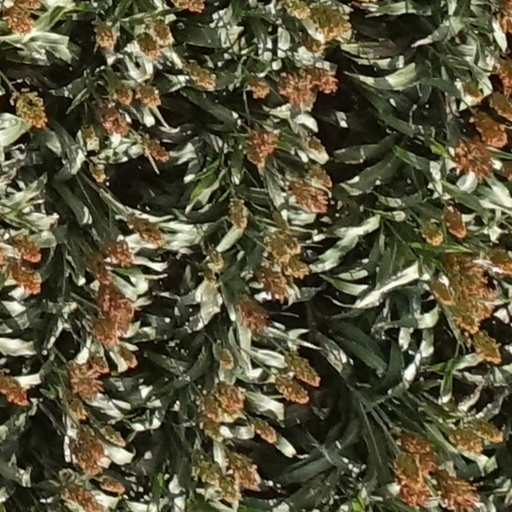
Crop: sorghum